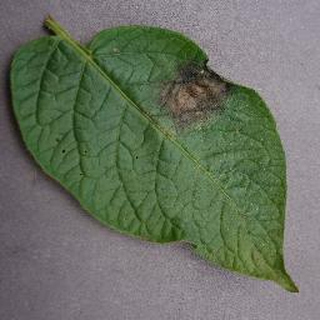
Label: potato_late_blight